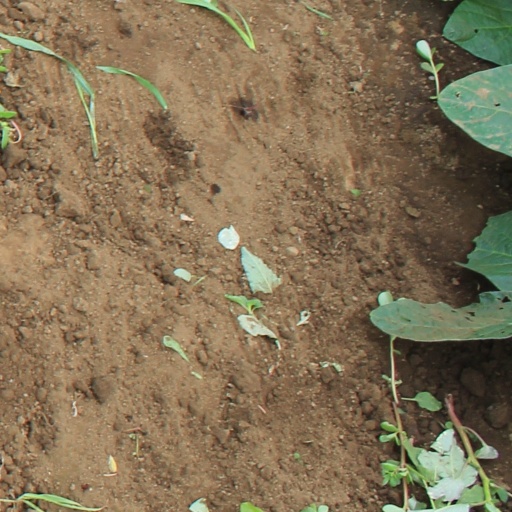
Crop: soybean